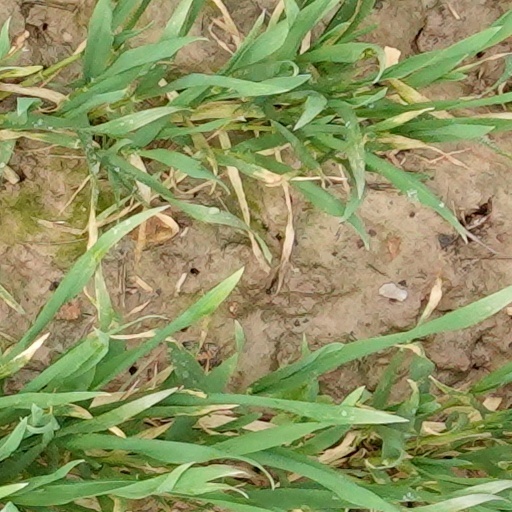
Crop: wheat